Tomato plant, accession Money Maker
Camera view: tilt-top (135 deg); turntable rotation: 30 degrees
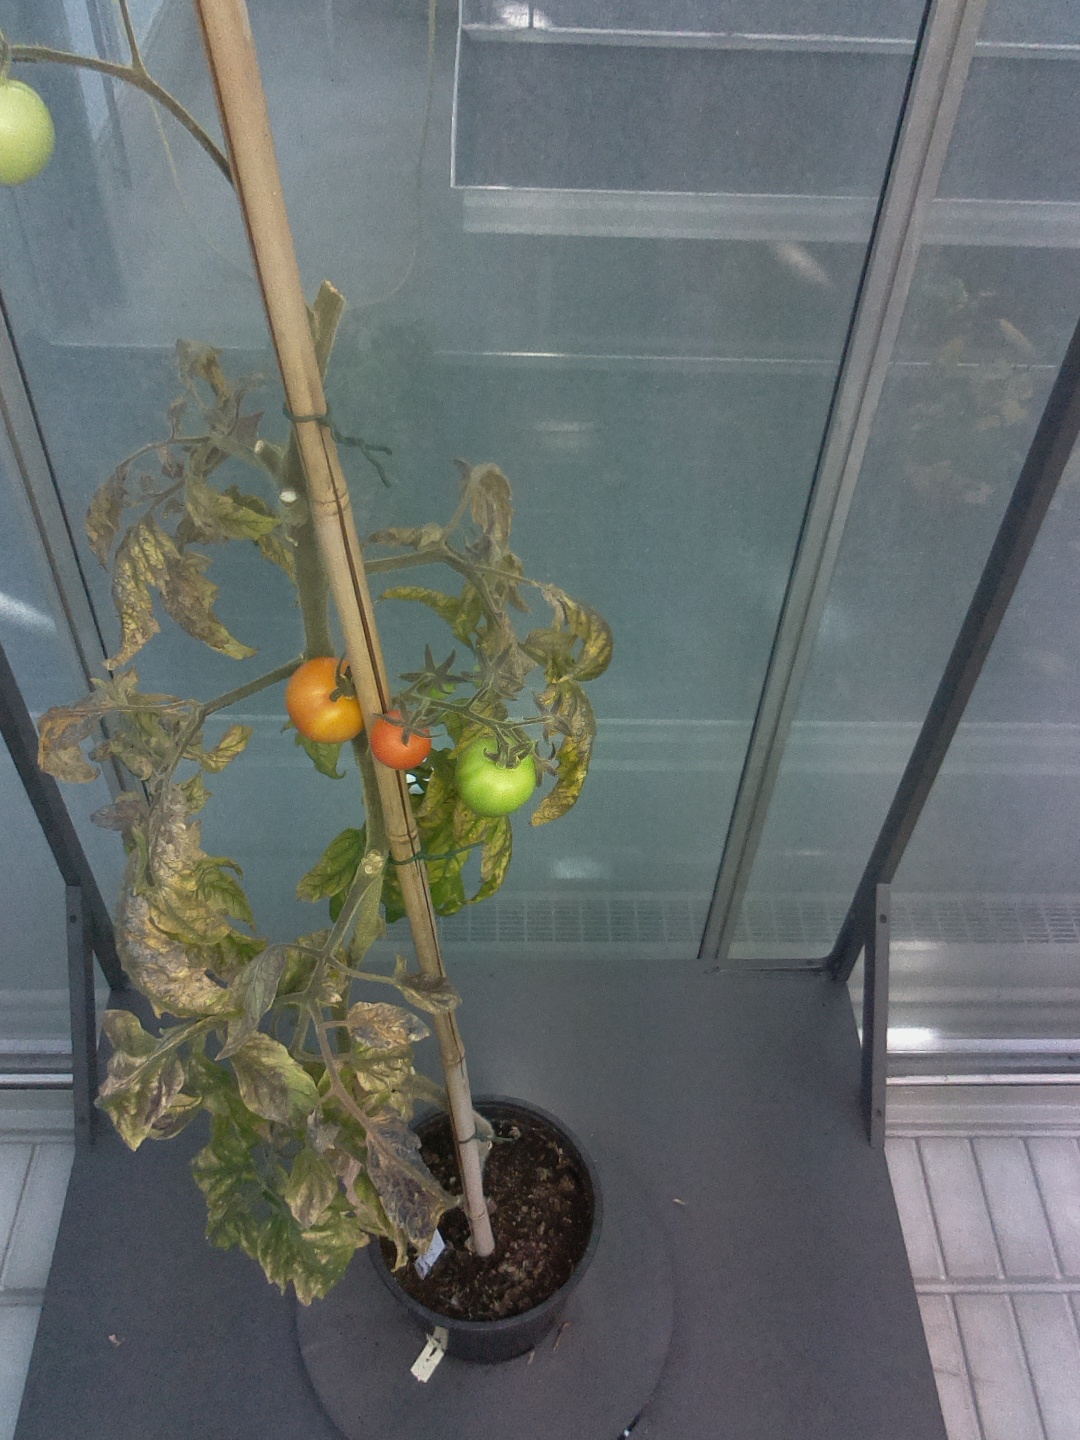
BBCH growth stage 84: 40%-50% of fruits show typical fully ripe color